Trolley pole

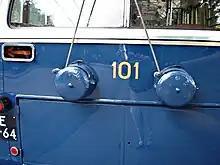
Trolley retrievers on the back of a 1949 trolleybus

Trolley poles are usually raised and lowered manually by a rope from the back of the vehicle. The rope feeds into a spring reel mechanism, called a "trolley catcher" or "trolley retriever". The trolley catcher contains a detent, like that in an automotive shoulder safety belt, which "catches" the rope to prevent the trolley pole from flying upward if the pole is dewired. The similar looking retriever (see photo) adds a spring mechanism that yanks the pole downward if it should leave the wire, pulling it away from all overhead wire fittings. Catchers are commonly used on trams operating at lower speeds, as in a city, whilst retrievers are used on suburban and interurban lines to limit damage to the overhead at speed.